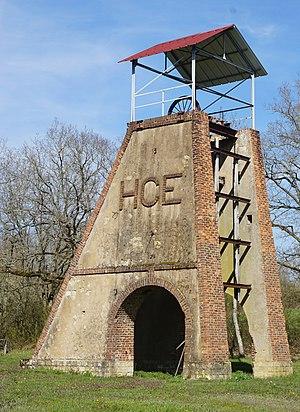
Le chevalement du puits des Fourneaux de la Compagnie des Houillères et Chemin de Fer d’Épinac. Charbonnage situé à Saint-Léger-du-Bois (Saône-et-Loire).
Le chevalement est un assemblage de madriers et de poutres.
Les Houillères d'Épinac sont des mines de charbon situées sur la commune d'Épinac et ses environs dans le département de Saône-et-Loire et la région de Bourgogne-Franche-Comté. Ces mines seront exploitées dès le milieu du XVIIIᵉ siècle sur une surface de 3 435 ha.
Cette liste recense les 123 chevalements subsistants en France en 2020.
Les mines de charbon en France sont l'ensemble des charbonnages situés en France. L'extraction du charbon de terre est très ancienne et remonte au moins au Moyen Âge mais connaîtra un développement important à la fin du XVIIIᵉ siècle et surtout pendant la révolution industrielle dans la seconde moitié du XIXᵉ siècle. Notons que la France, malgré ses richesses n'a jamais été auto-suffisante en charbon et que même au summum de la production dans les années 1960, elle a toujours importé du charbon étranger.